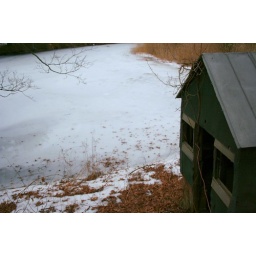
house by a lake